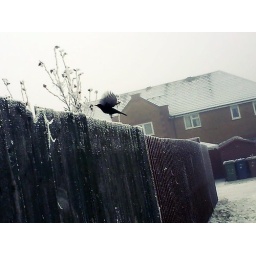
A bird flying over the snowy gardens